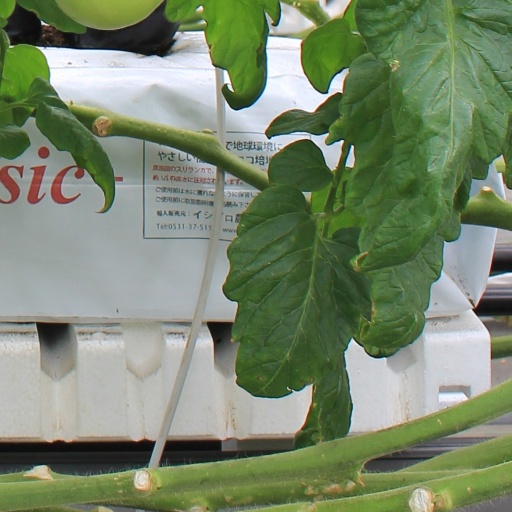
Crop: tomato